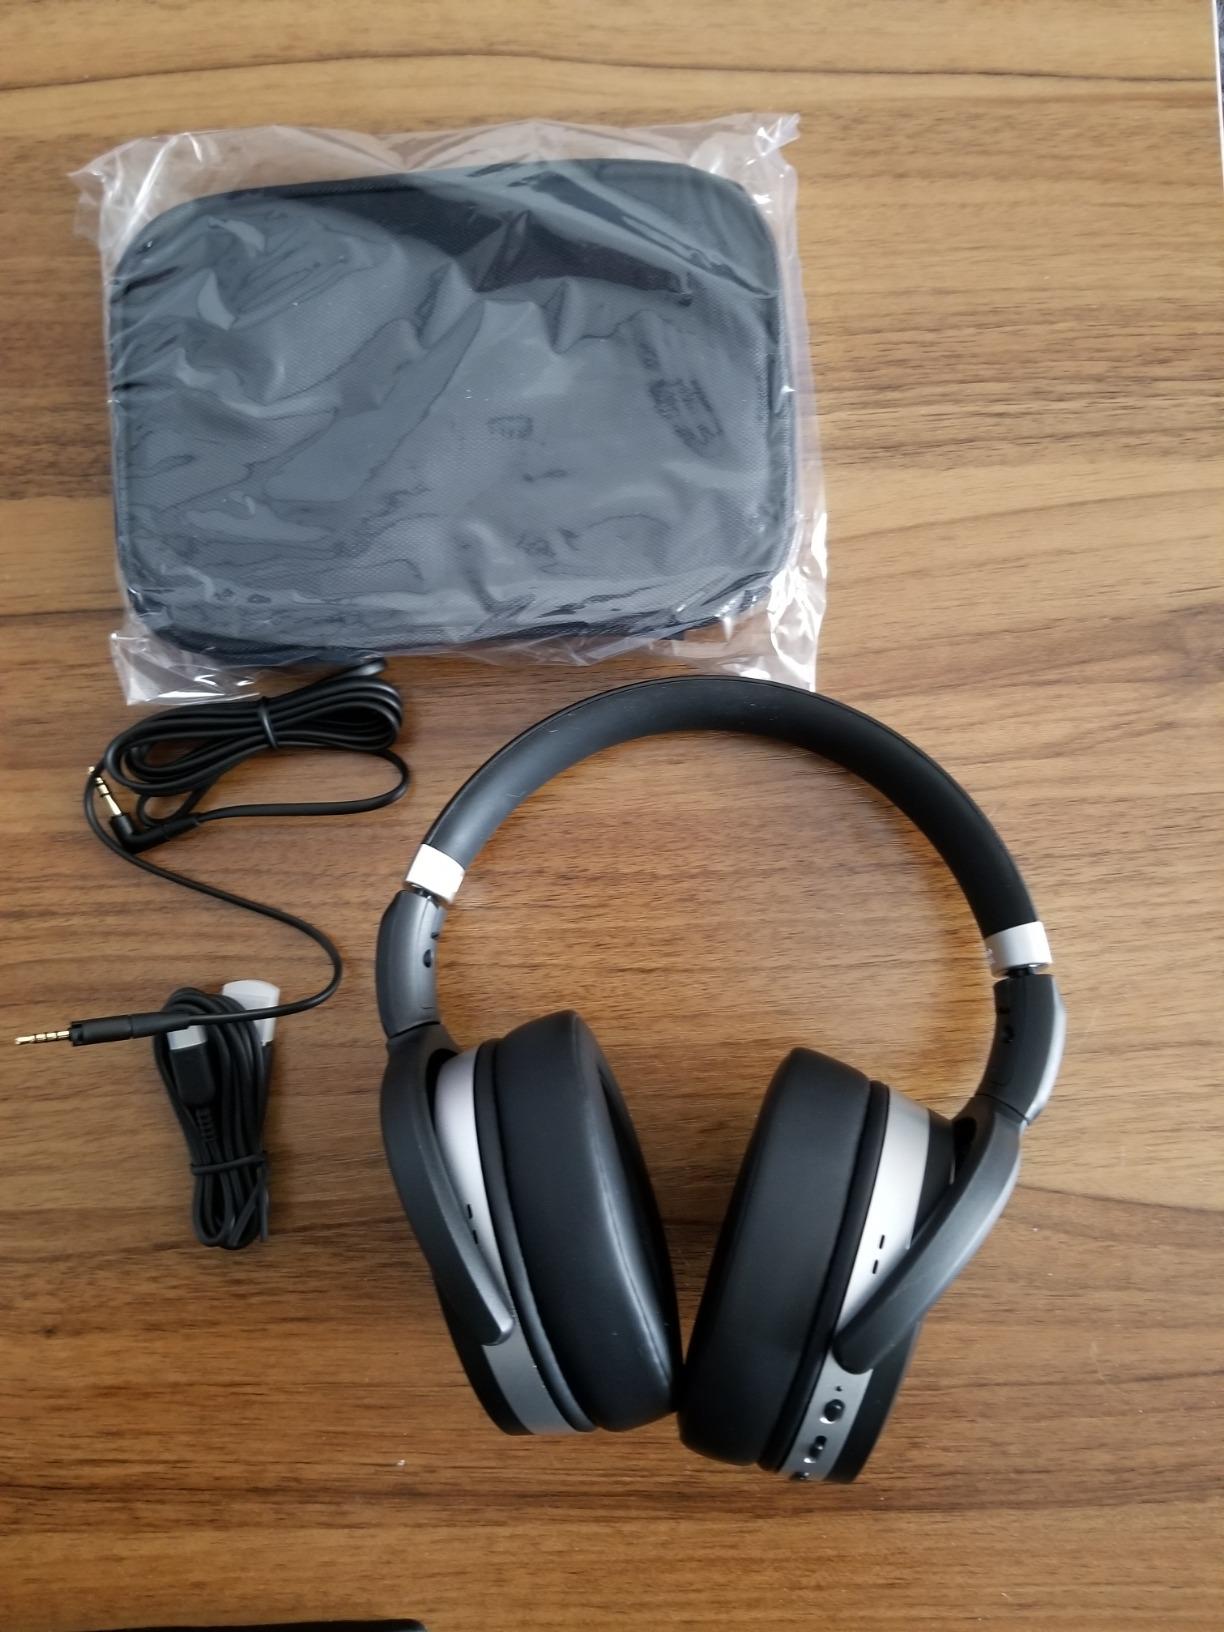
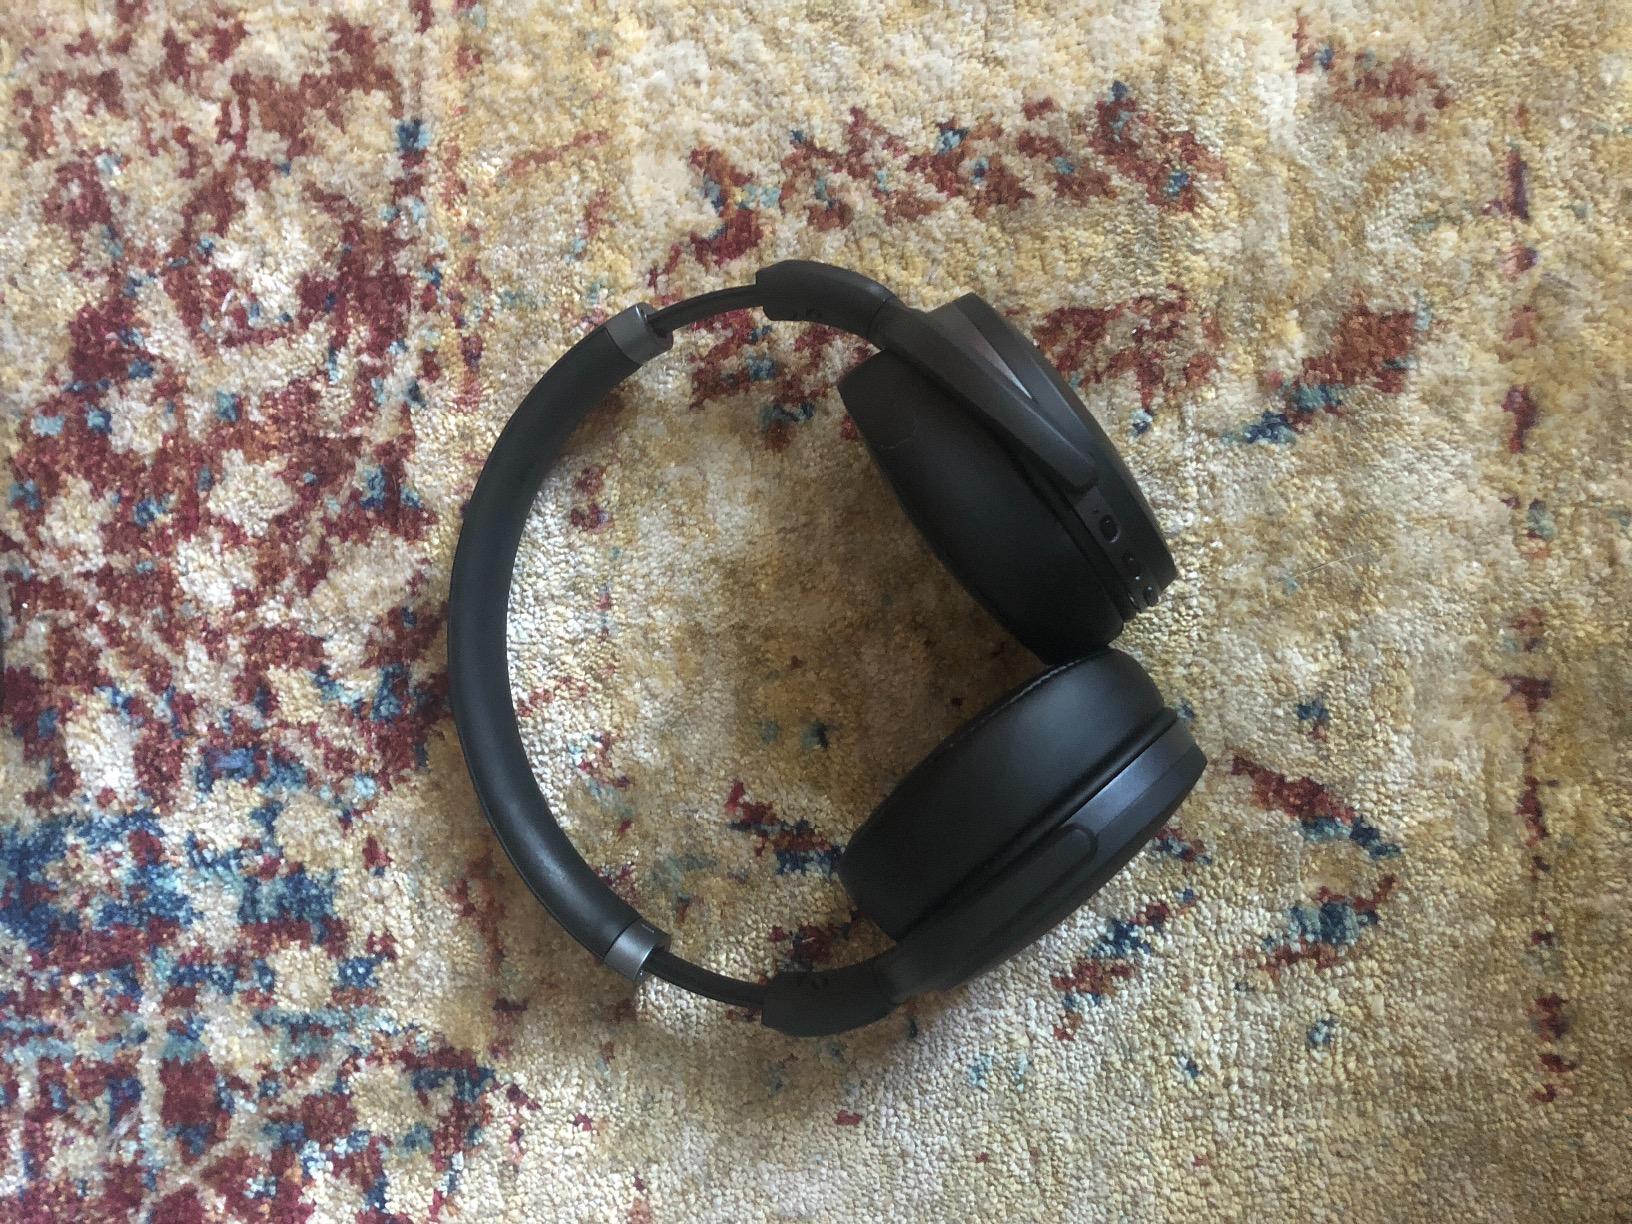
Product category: headphones
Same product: no